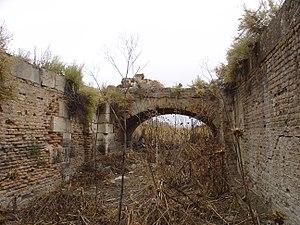
La dixième écluse du Canal Royal de Manzanares, à Getafe, Madrid. Vue intérieure. Plein de chardons, on peut voir la construction de briques et pierre calcaire très bien conservé. Italiano: La decima esclusa dal Reale Canale di Manzanares nella municipalità di Getafe, Madrid. Vista interiore. Piena di cardi, si puó vedere la costruzione di mattoni e pietra calcarea, molto ben conservata.